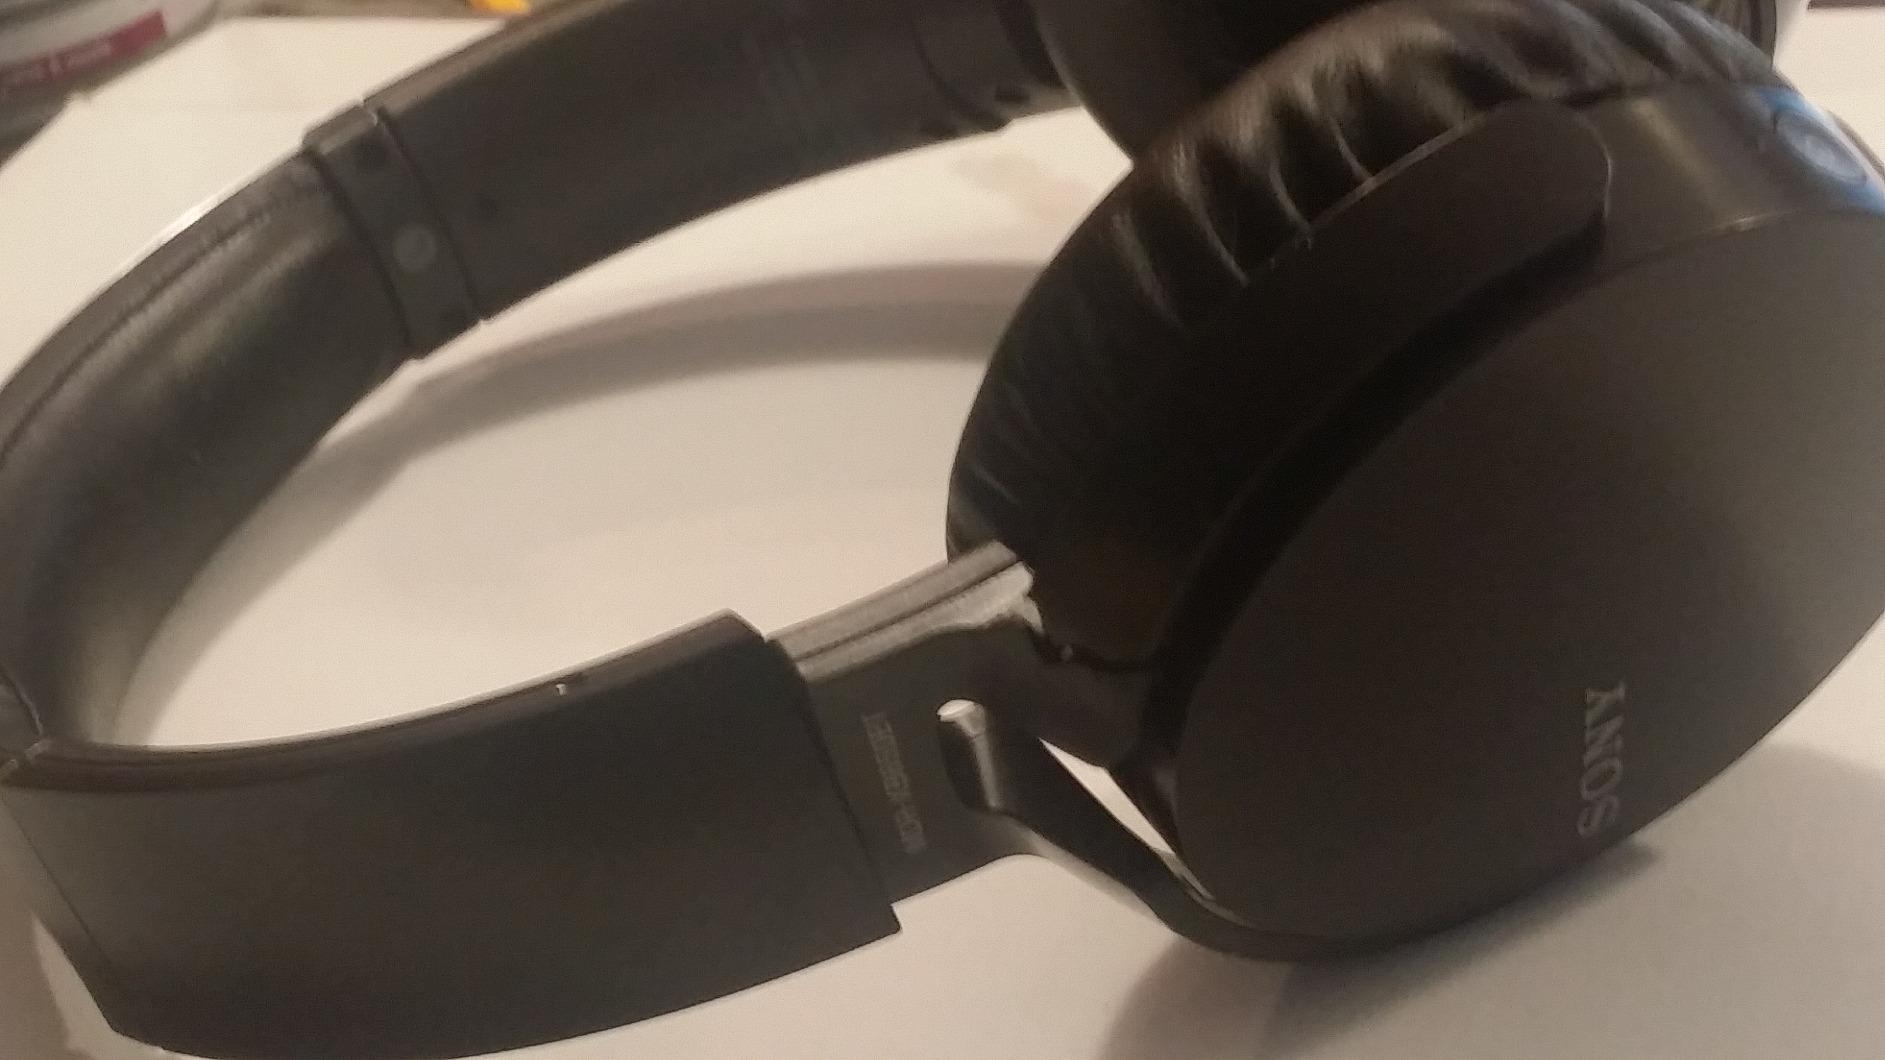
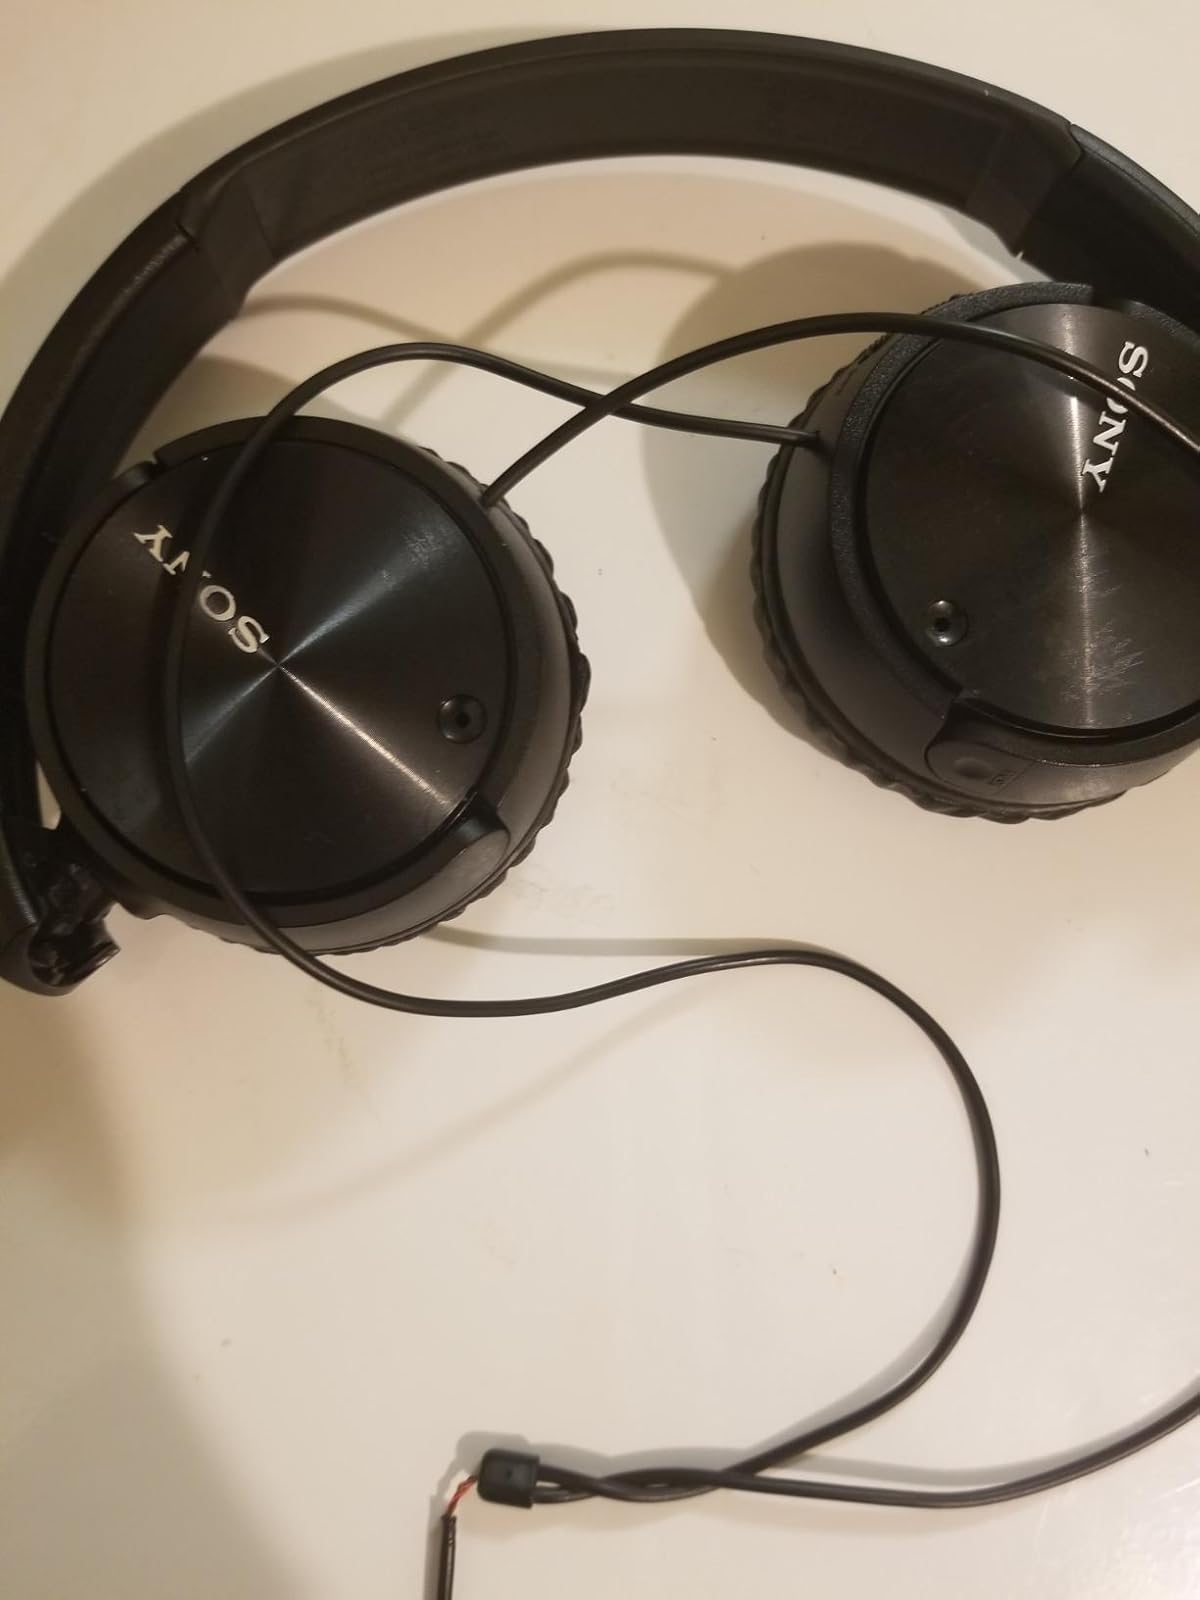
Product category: headphones
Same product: no